Shunga

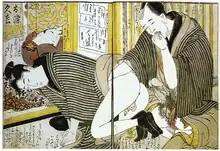
Kitagawa Utamaro, "Client Lubricating a Male Prostitute" (while another peers through), late-eighteenth-century print, F. M. Bertholet Collection

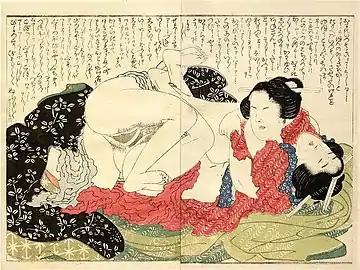
Lesbian shunga by Hokusai

Shunga were produced between the sixteenth century and the nineteenth century by ukiyo-e artists, since they sold more easily and at a higher price than their ordinary work. Shunga prints were produced and sold either as single sheets or—more frequently—in book form, called "enpon". These customarily contained twelve images, a tradition with its roots in Chinese shunkyu higa. Shunga was also produced in hand scroll format, called kakemono-e (掛け物絵). This format was also popular, though more expensive as the scrolls had to be individually painted.